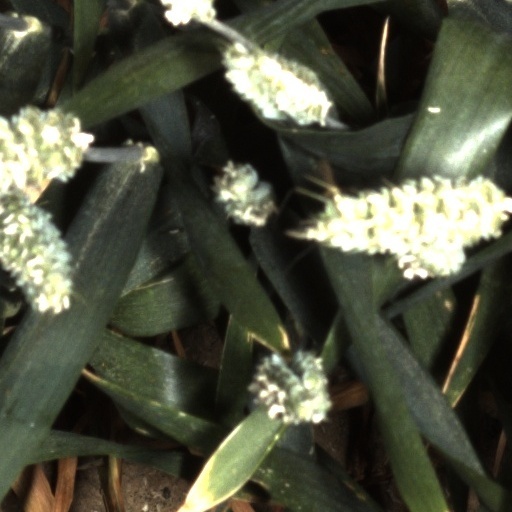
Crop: wheat